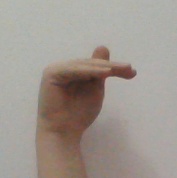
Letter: khaa